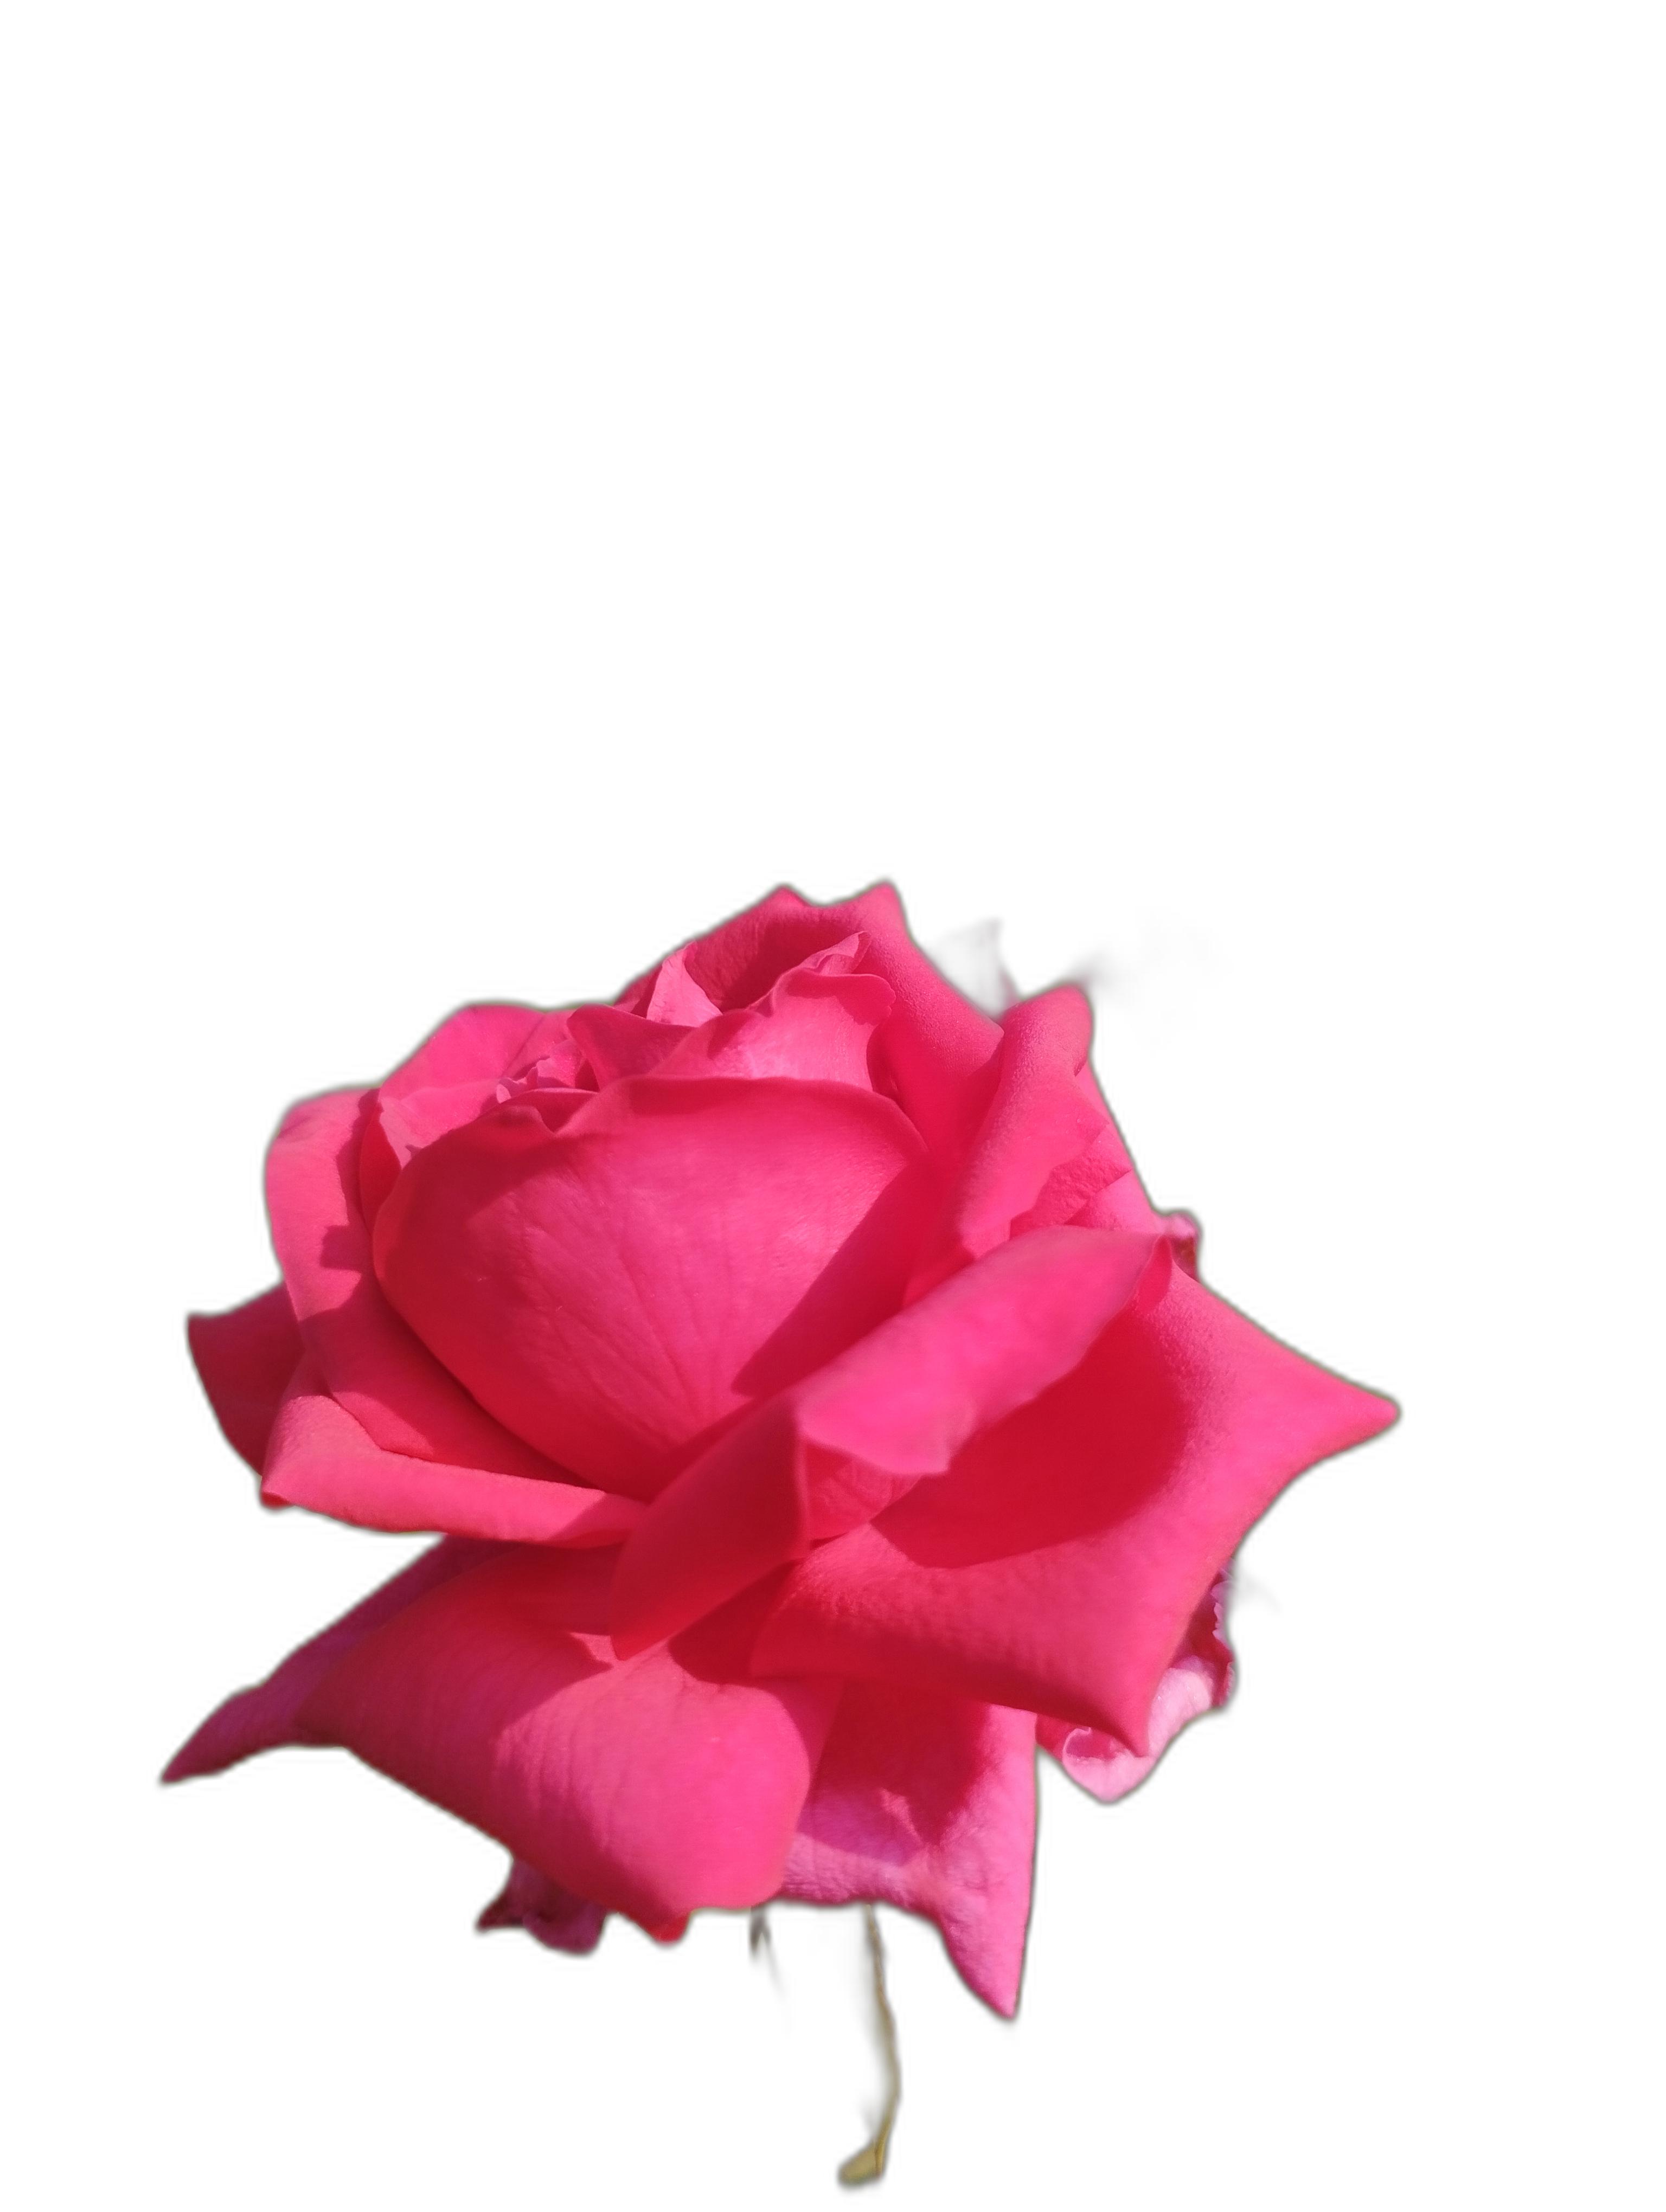
Label: Rose